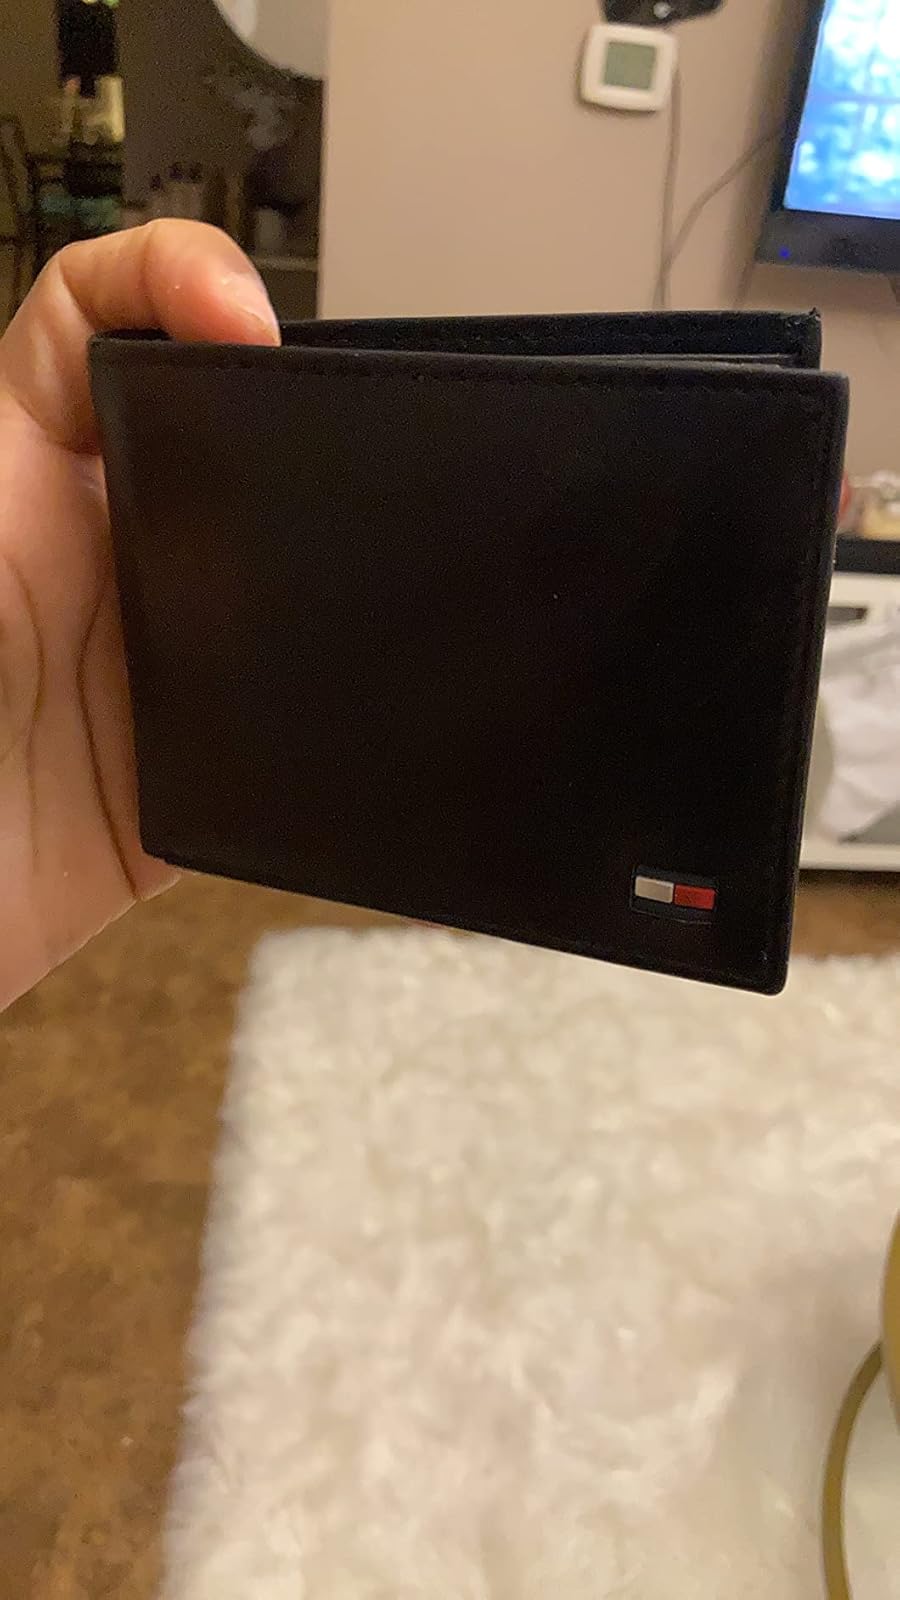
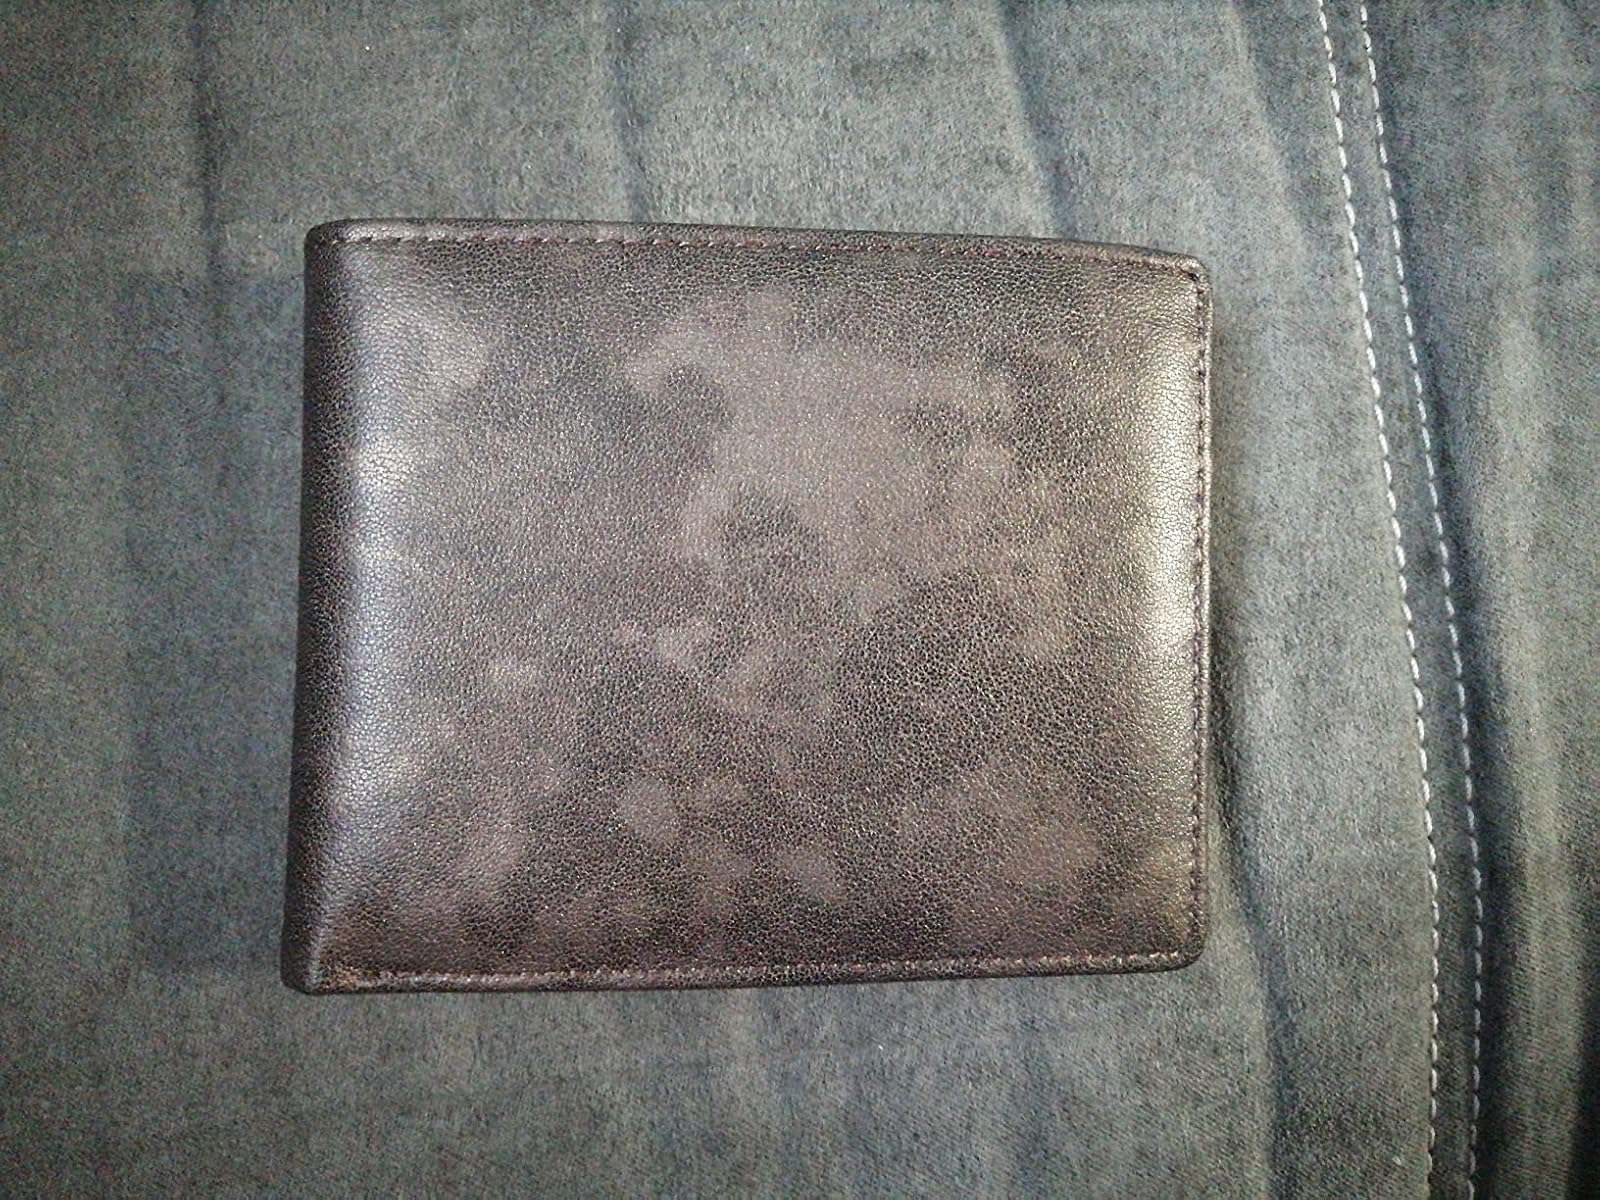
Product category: accessories_wallet
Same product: no